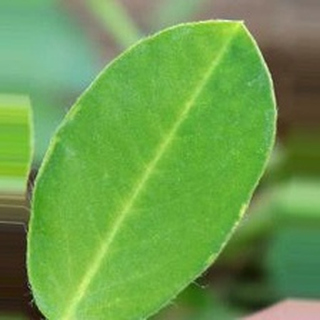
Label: healthy_groundnut